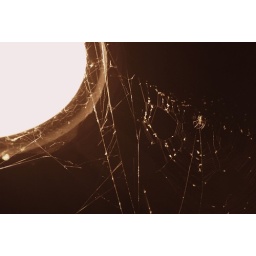
a spider and his web on a street lamp in ottawa